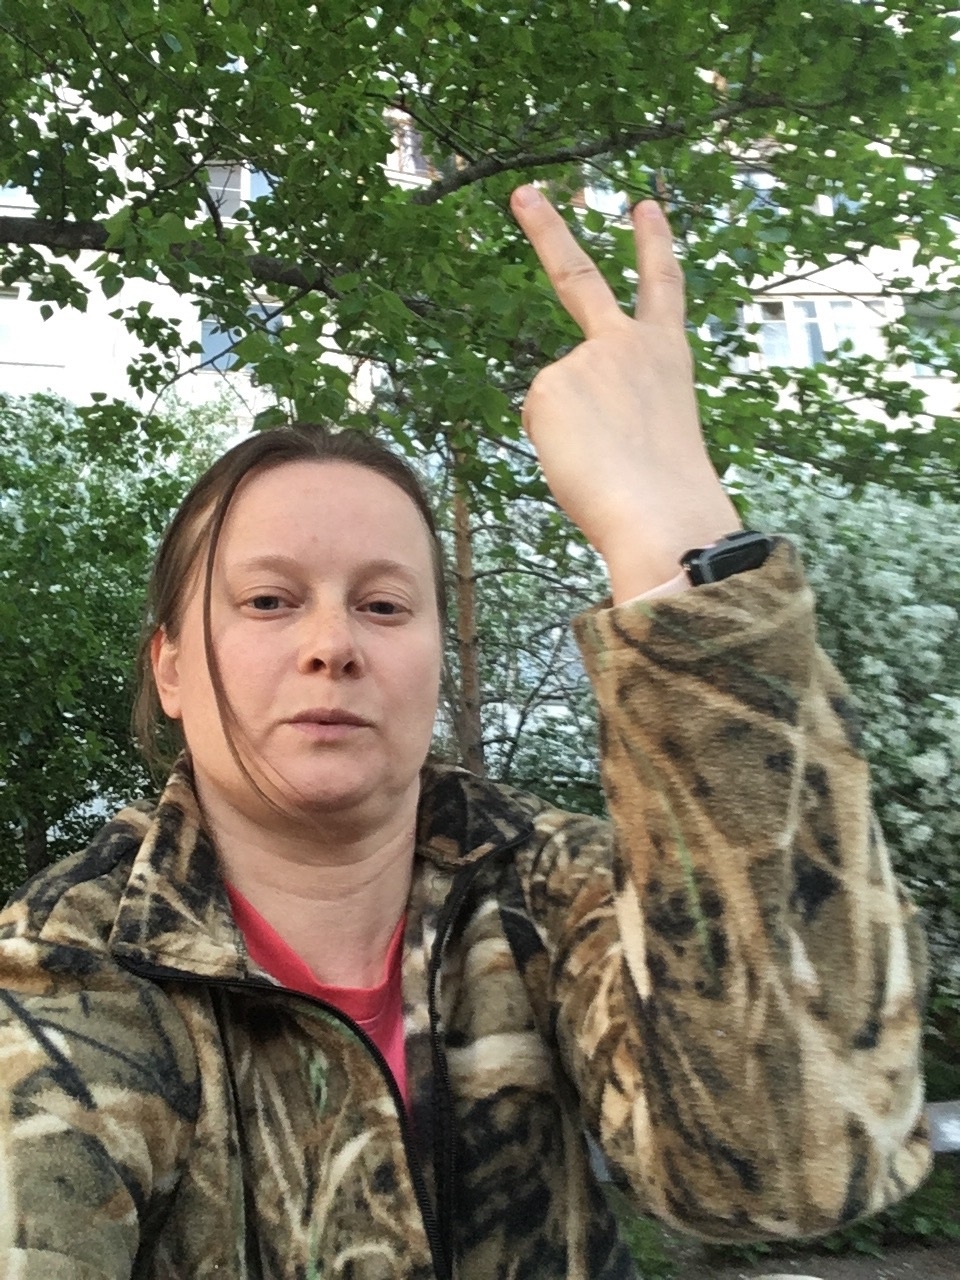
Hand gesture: peace_inverted